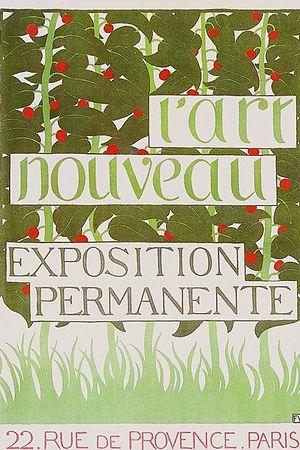
Affiche de Félix Vallotton pour les galeries Bing (Paris).
La Maison de l’Art nouveau est un bâtiment affecté à l'exposition d'art à Paris, inauguré en octobre 1895.